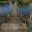
Label: bridge